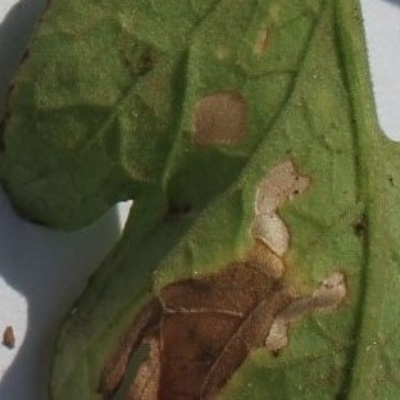
Crop: Tomato
Condition: septoria leaf spot